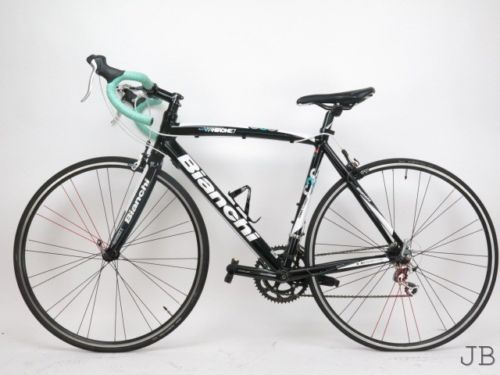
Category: bicycle